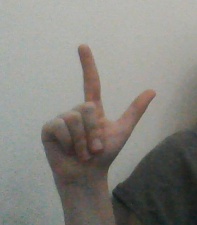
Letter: laam